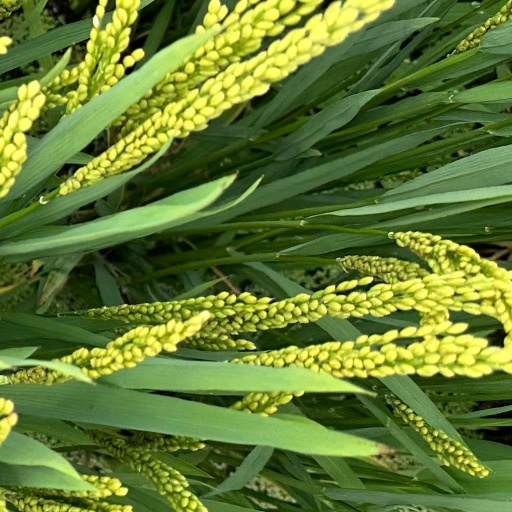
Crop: rice